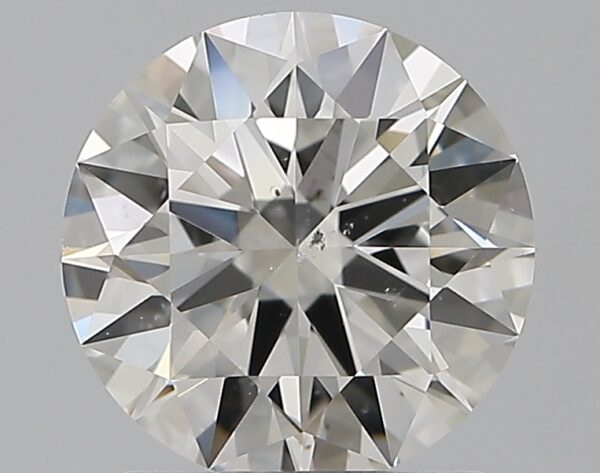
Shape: round
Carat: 1.5
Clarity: SI1
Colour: H
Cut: EX
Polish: EX
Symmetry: EX
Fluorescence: F
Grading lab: GIA
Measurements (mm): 7.46 x 7.48 x 4.45